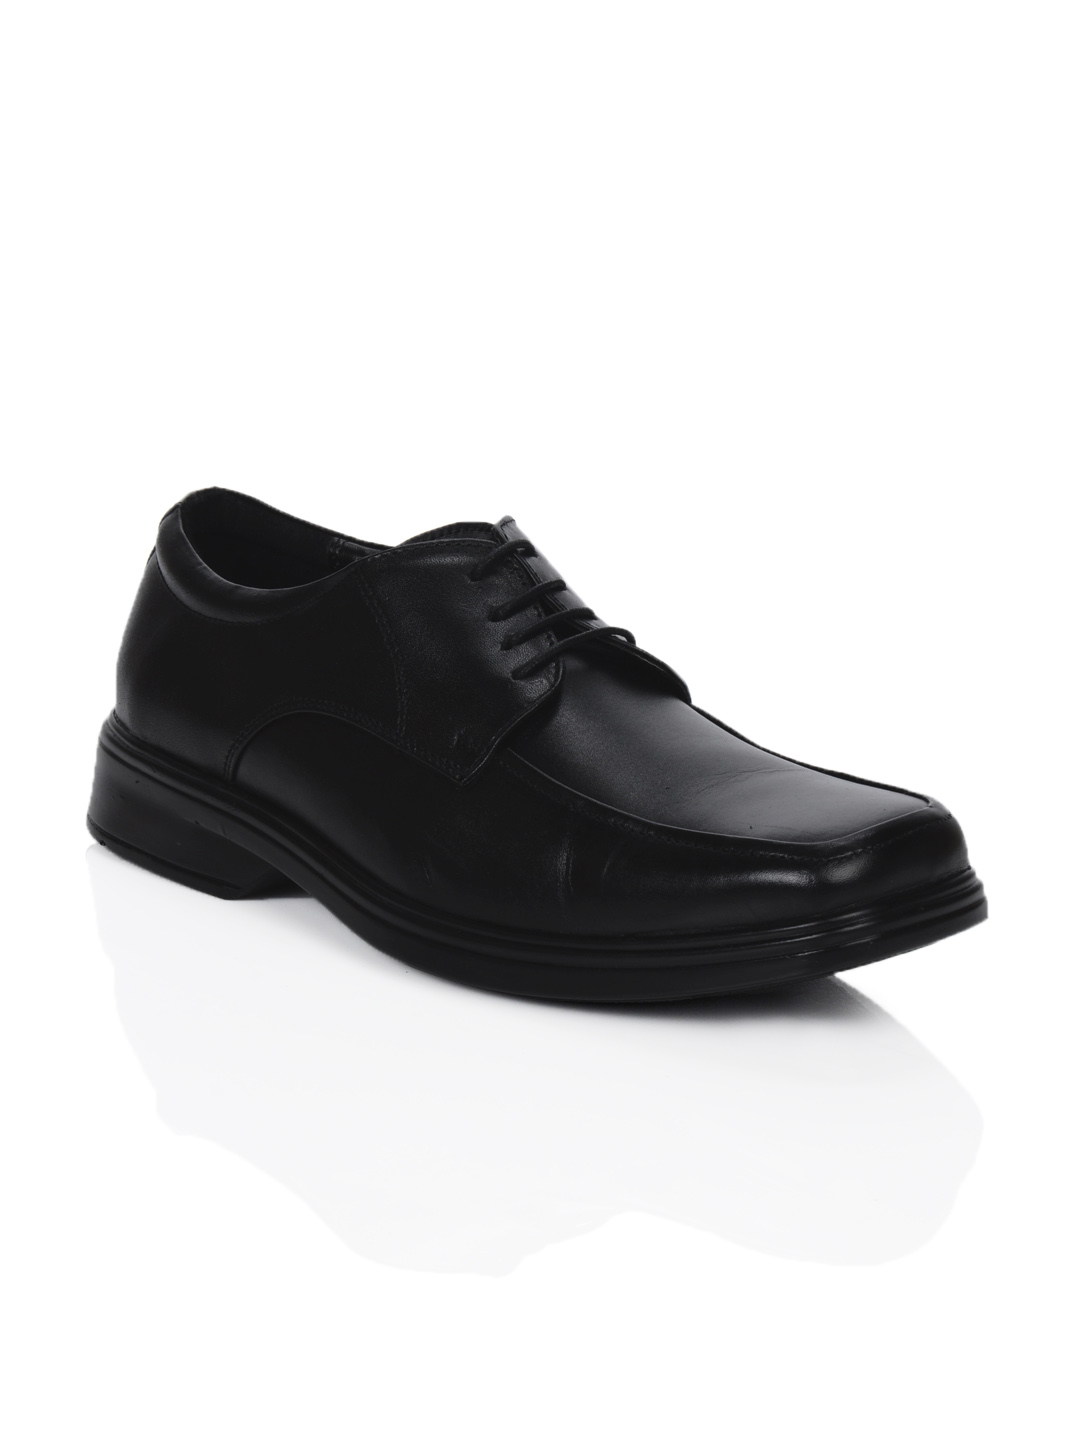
Bata Men Black Formal Shoes
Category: Footwear / Shoes / Formal Shoes
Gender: Men
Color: Black
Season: Summer 2012
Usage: Formal